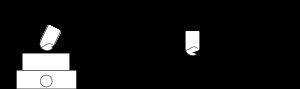
Le sulfate de cuivre(II), couramment désigné sous le simple nom de sulfate de cuivre, est le composé chimique ionique ou sel anhydre blanc formé par le cation cuivre(II) et l'anion sulfate, caractérisé par la formule chimique CuSO₄.